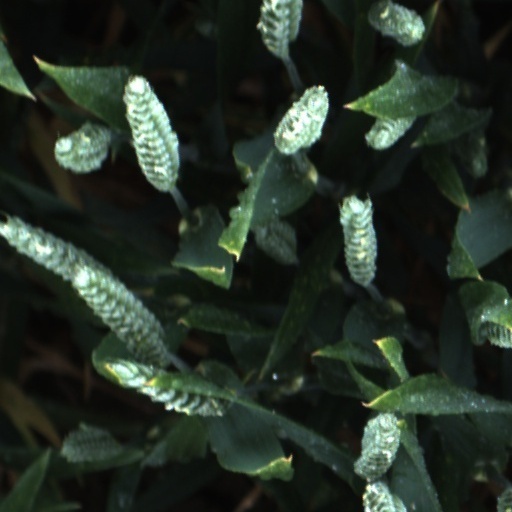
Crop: wheat